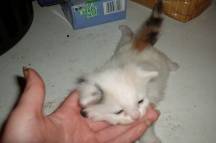
Label: cat